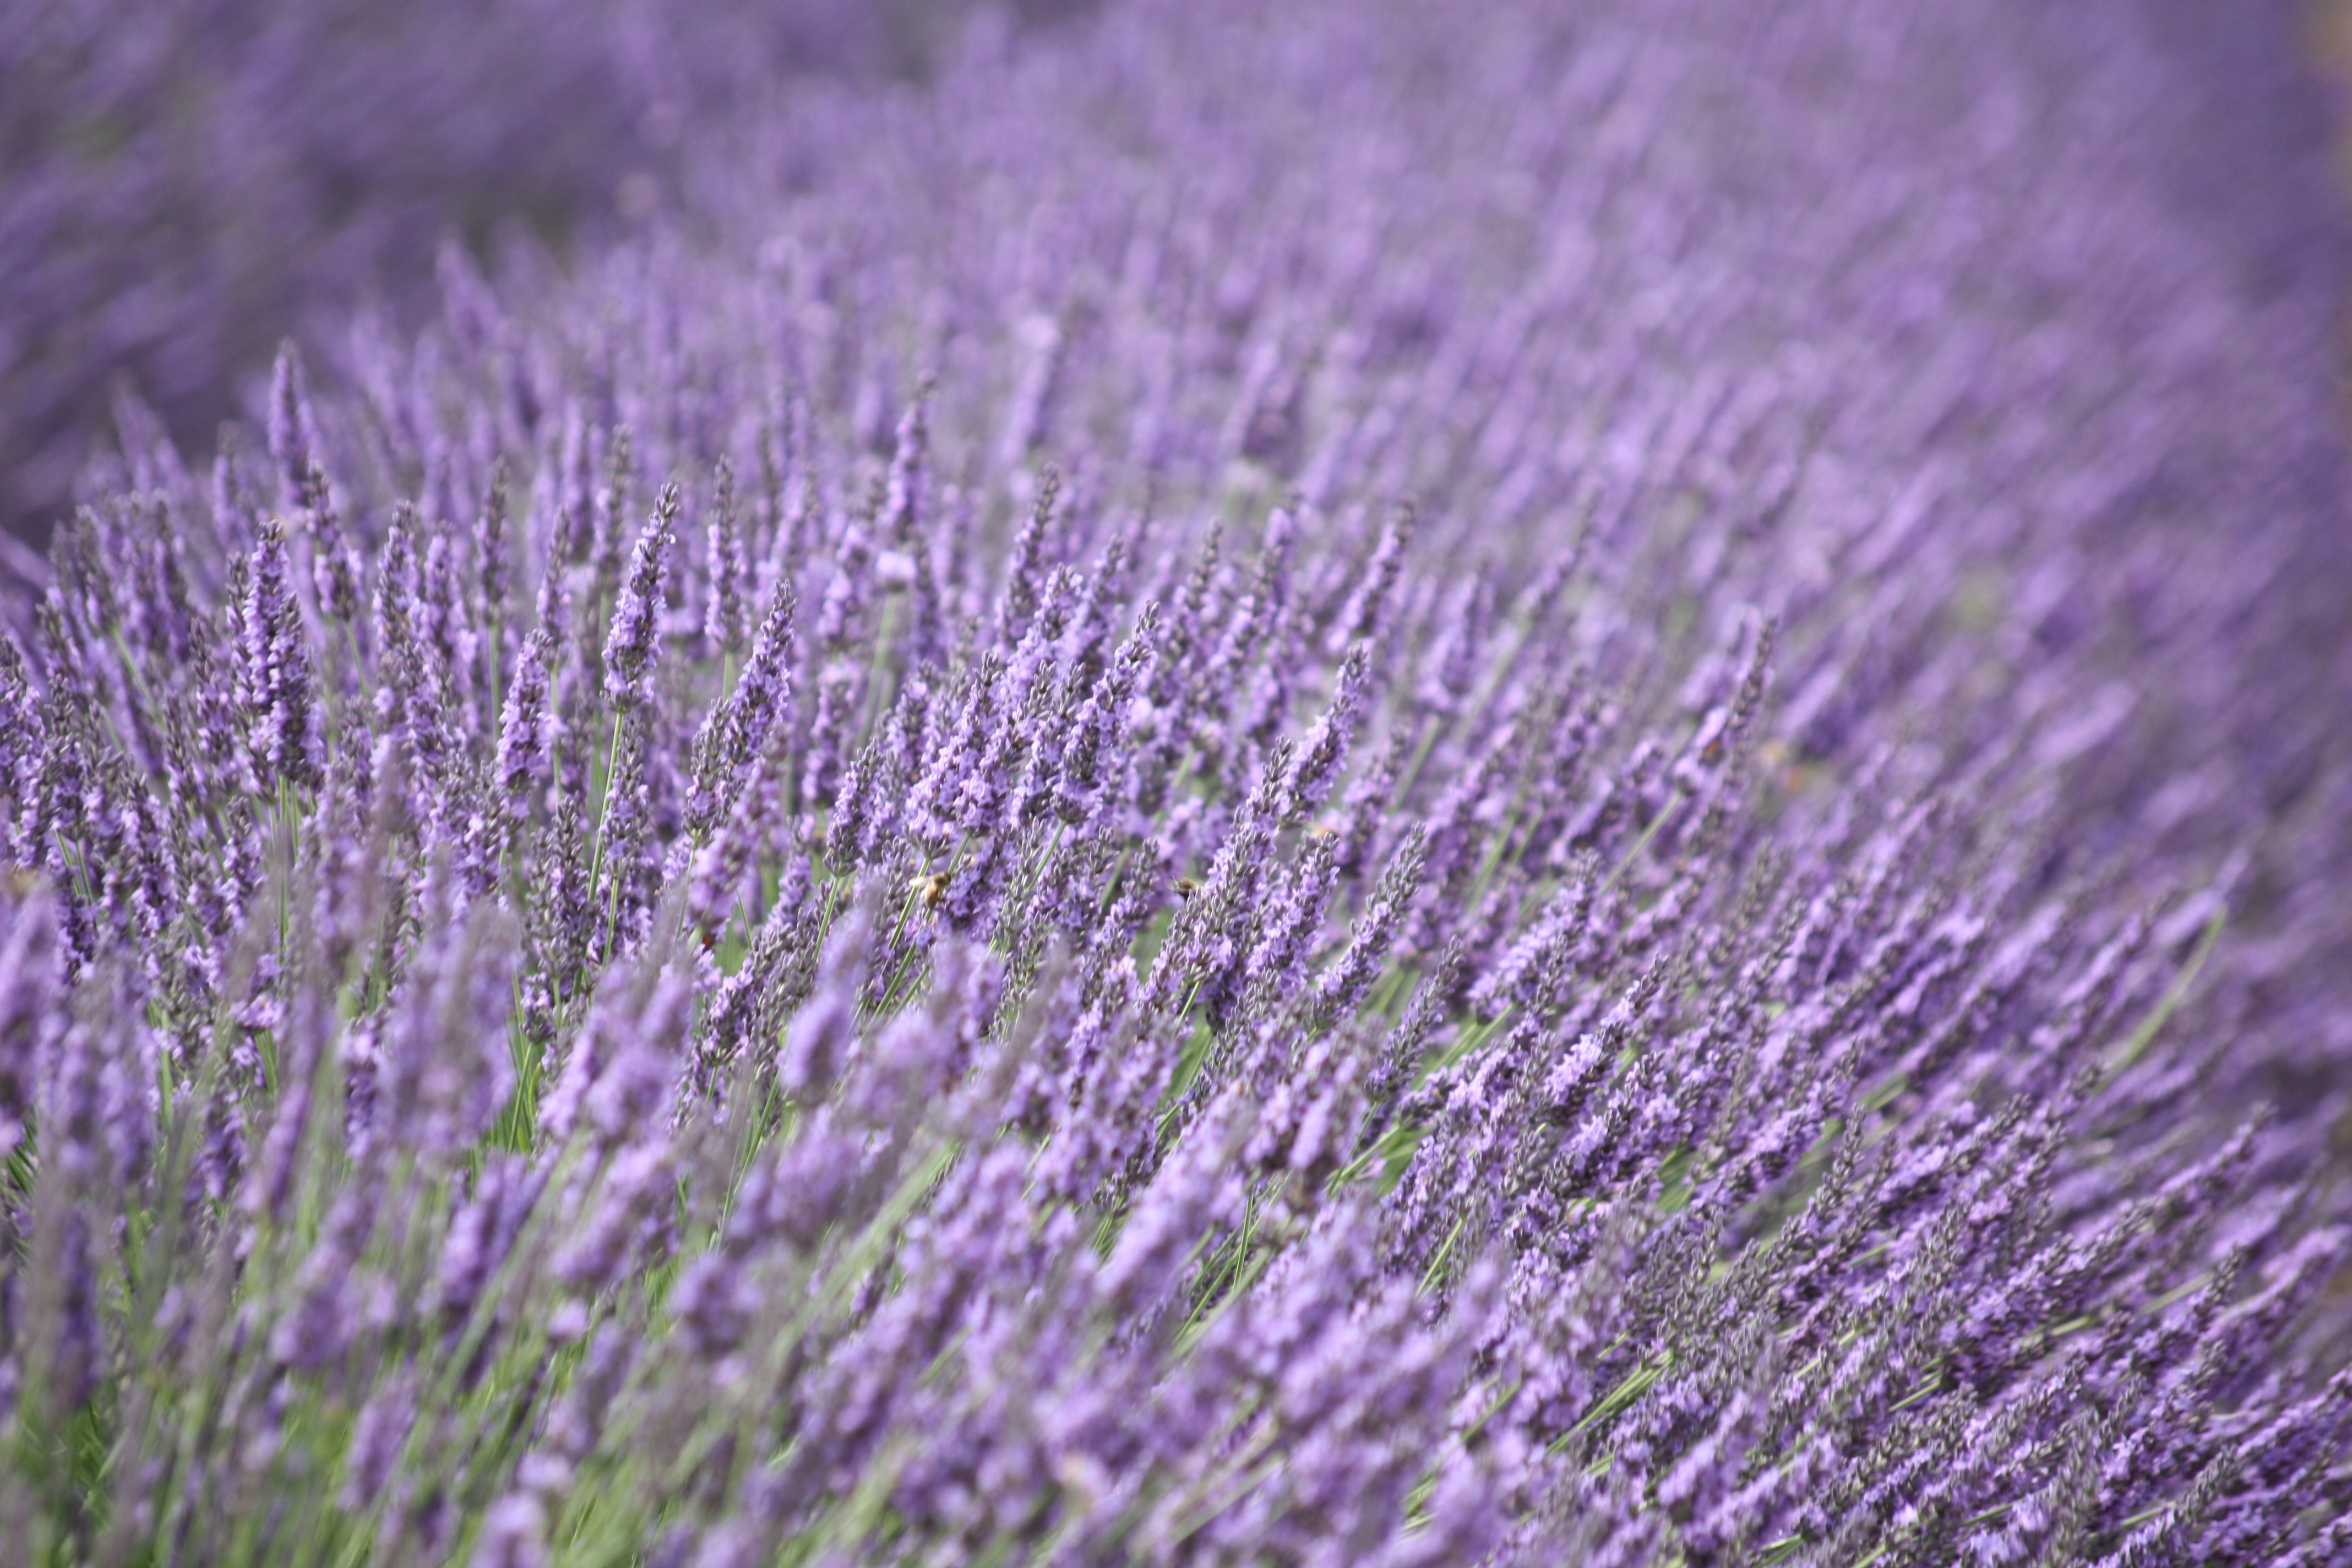
grass, plant, field, flower, purple, summer, flora, lavender, close up, eye, fragrance, macro photography, herbal, flowering plant, lavender flower, grass family, land plant, english lavender, french lavender